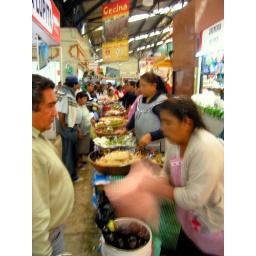
Inside of the market building in Cholula.